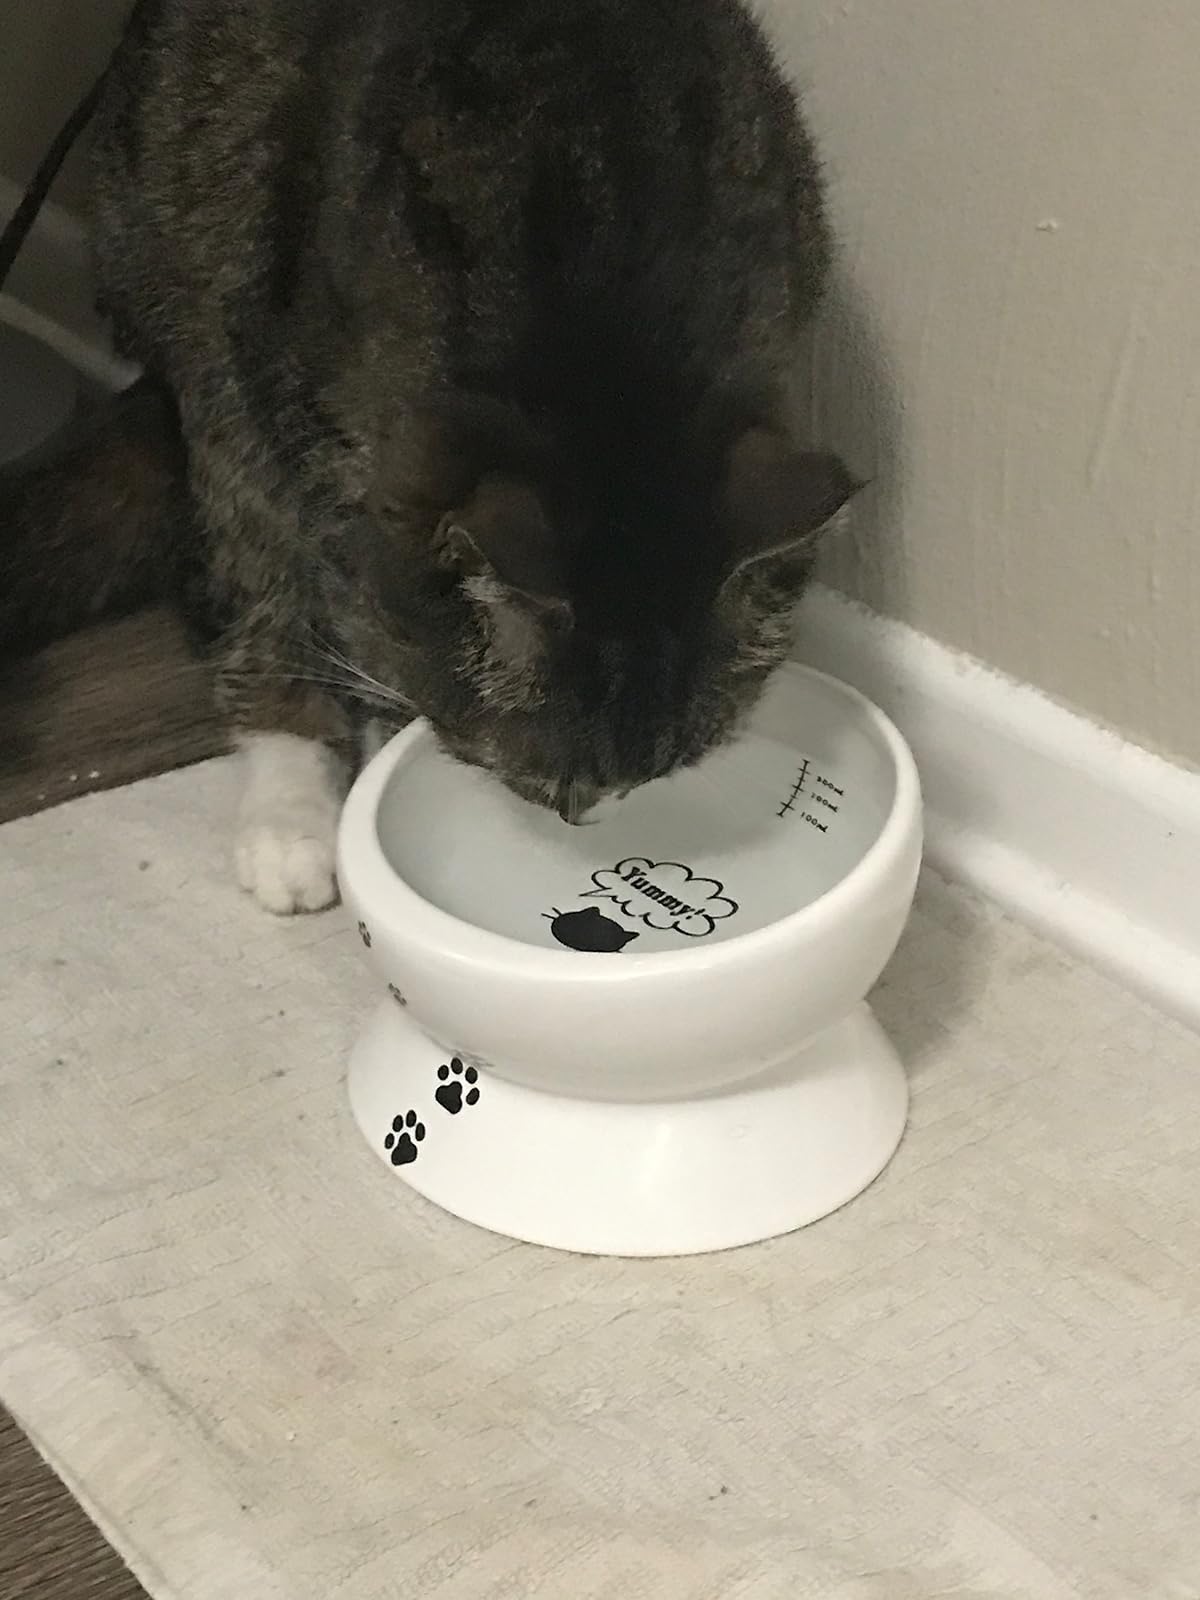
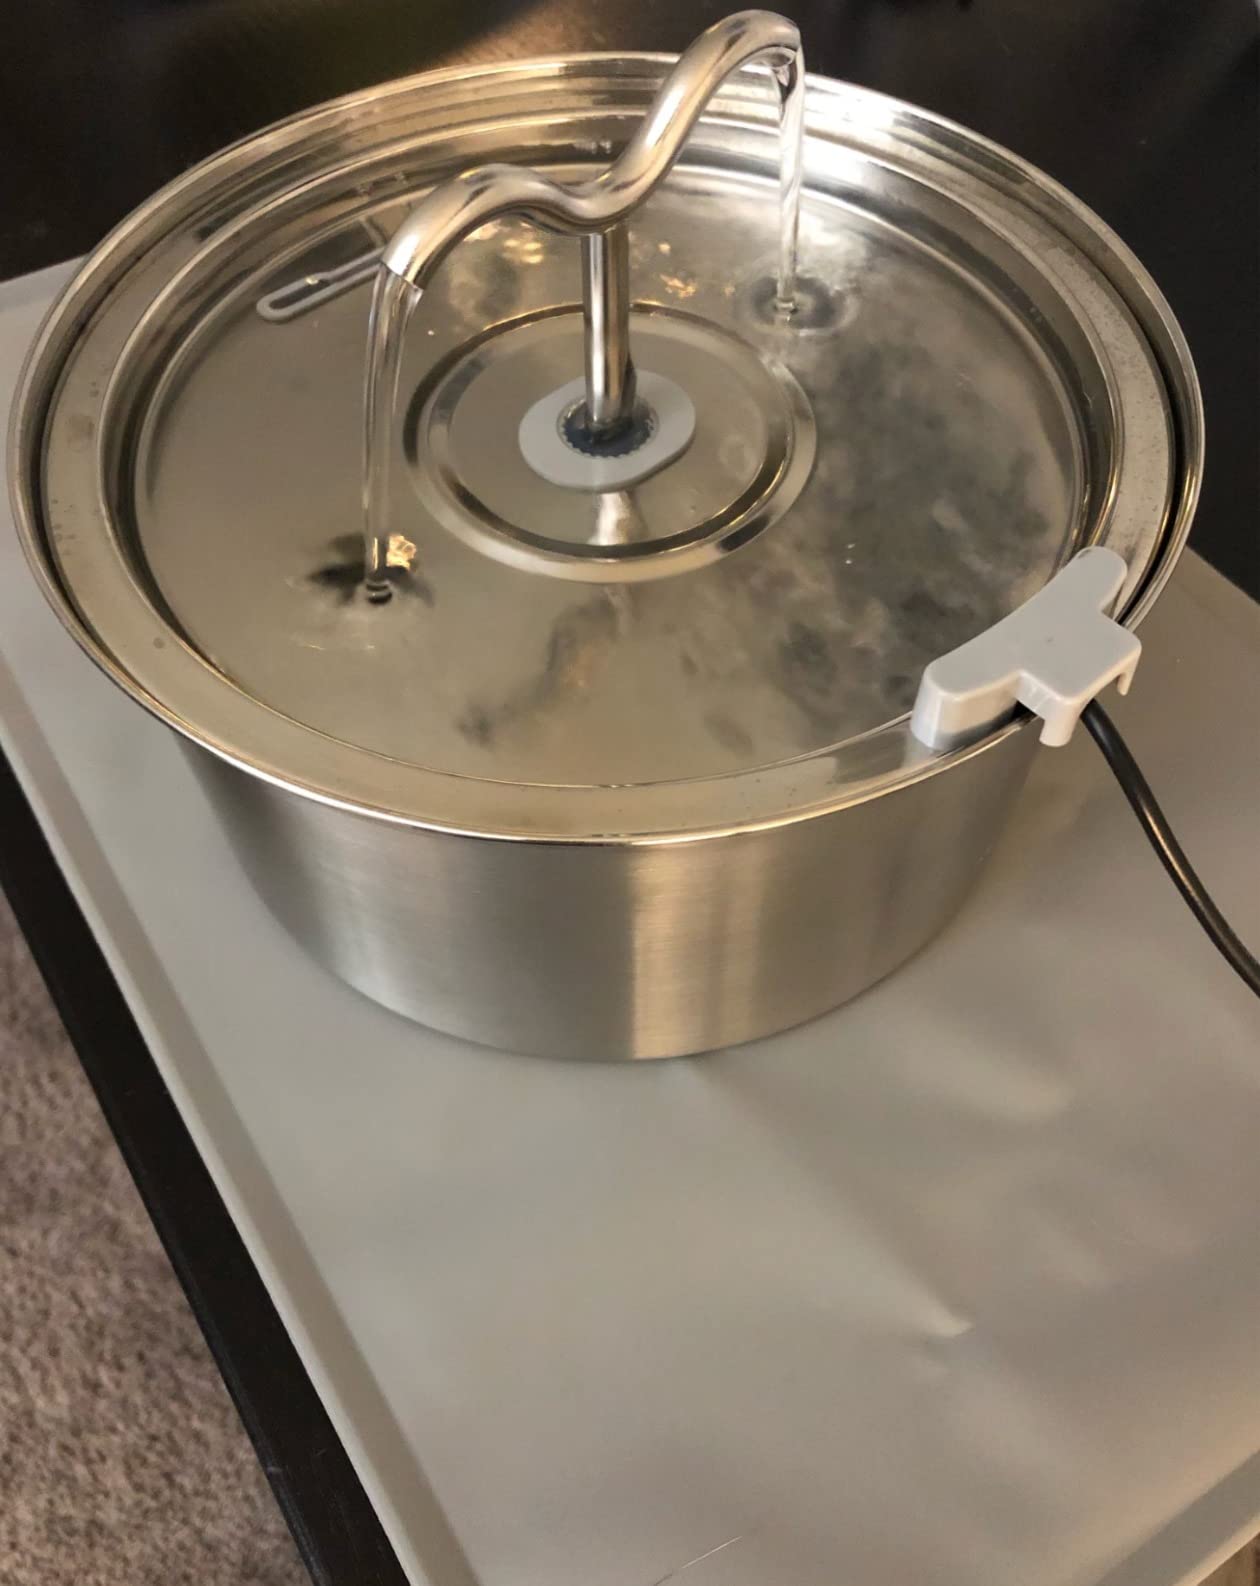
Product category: items_bowl
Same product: no